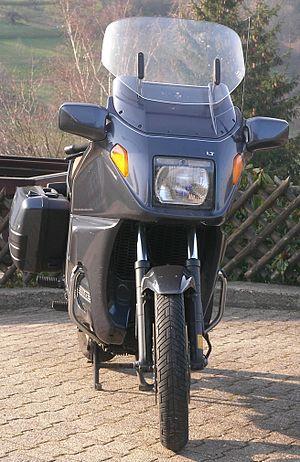
La BMW K 1100 LT est une moto construite par BMW entre 1991 et 1998. Ce modèle Tourer a remplacé le prédécesseur K 100 LT, techniquement dépassé après cinq années de carrière. La K 1100 LT est la première moto BMW dotée d'un moteur en ligne à 4 soupapes d'une cylindrée allant de 987 cm³ à 1 092 cm³ et de la suspension arrière Paralever des versions K100 Sport et K1. Au lancement en 1991, il s’agissait du modèle le plus cher de la gamme de motos BMW avec un prix de base de 22 850 DM, disponible moyennant un supplément avec catalyseur régulé et commandé à partir de 1993 dans une série limitée «Édition spéciale» en tant que premier modèle BMW avec un système de freinage ABS de deuxième génération. La dénomination de vente, LT est l'acronyme de Luxus-Tourer. Le code d'usine interne est 89V2 et le numéro d'Identification du modèle 0526.